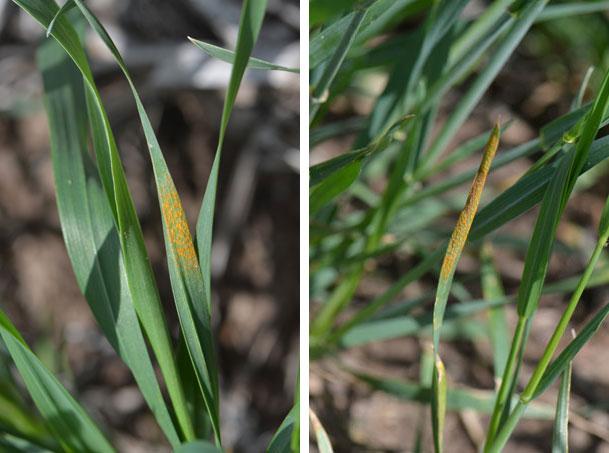
Plant: Wheat
Disease: wheat stripe rust